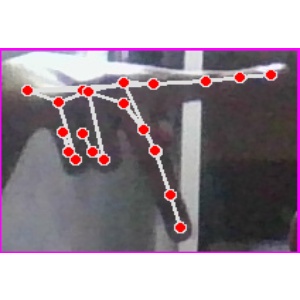
अक्षर: प